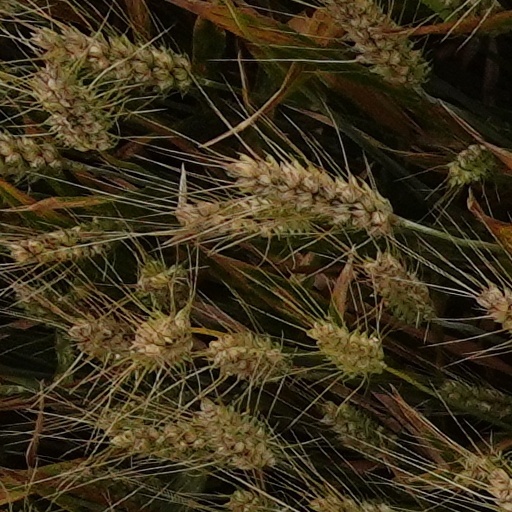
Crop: wheat